E3 Civic High School

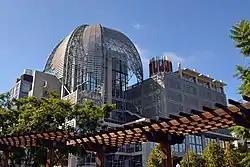
San Diego Central Library; e3 Civic High is located on the sixth and seventh floors.

e3 Civic High is a free public charter high school serving grades 9 through 12, located in the San Diego Central Library.